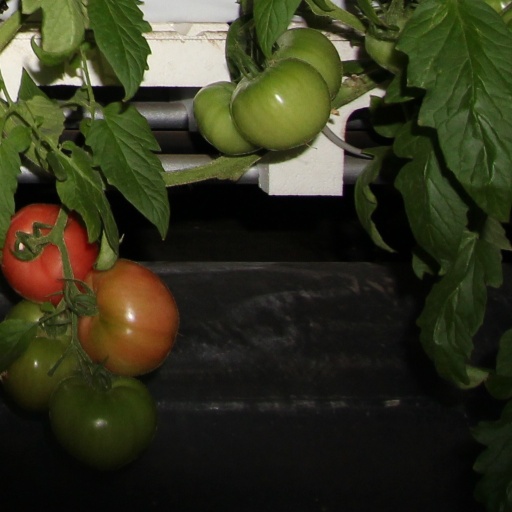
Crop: tomato